Bridgeport International Academy

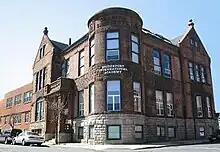
View of the school building, April 2011

On March 9, 2007, BIA was again granted state approval as a nonpublic school by the State of Connecticut. On March 15, 2007, Bridgeport International Academy was elected to institutional membership and was granted accreditation for ten years by the New England Association of Schools and Colleges.